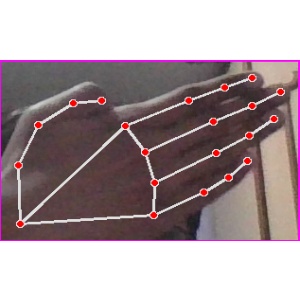
अक्षर: घ